Lasswade and Rosewell Parish Church

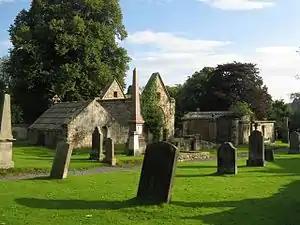
Old Lasswade Parish Church and churchyard

Notable ministers included Rev Prof James Fairlie who served from 1644 to 1658.